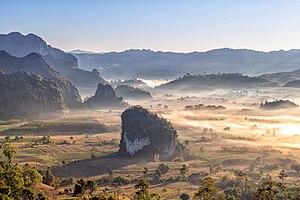
La Thaïlande est située en Asie du Sud-Est au bord de la mer d'Andaman et du golfe de Thaïlande au sud-est de la Birmanie. Sa situation centrale, contrôlant la seule route terrestre vers la Malaisie et Singapour, a largement influencé son développement et son histoire.
L'environnement en Thaïlande est l'environnement du pays Thaïlande, pays d'Asie.